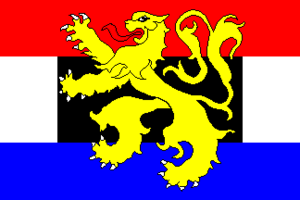
Drapeau du Benelux